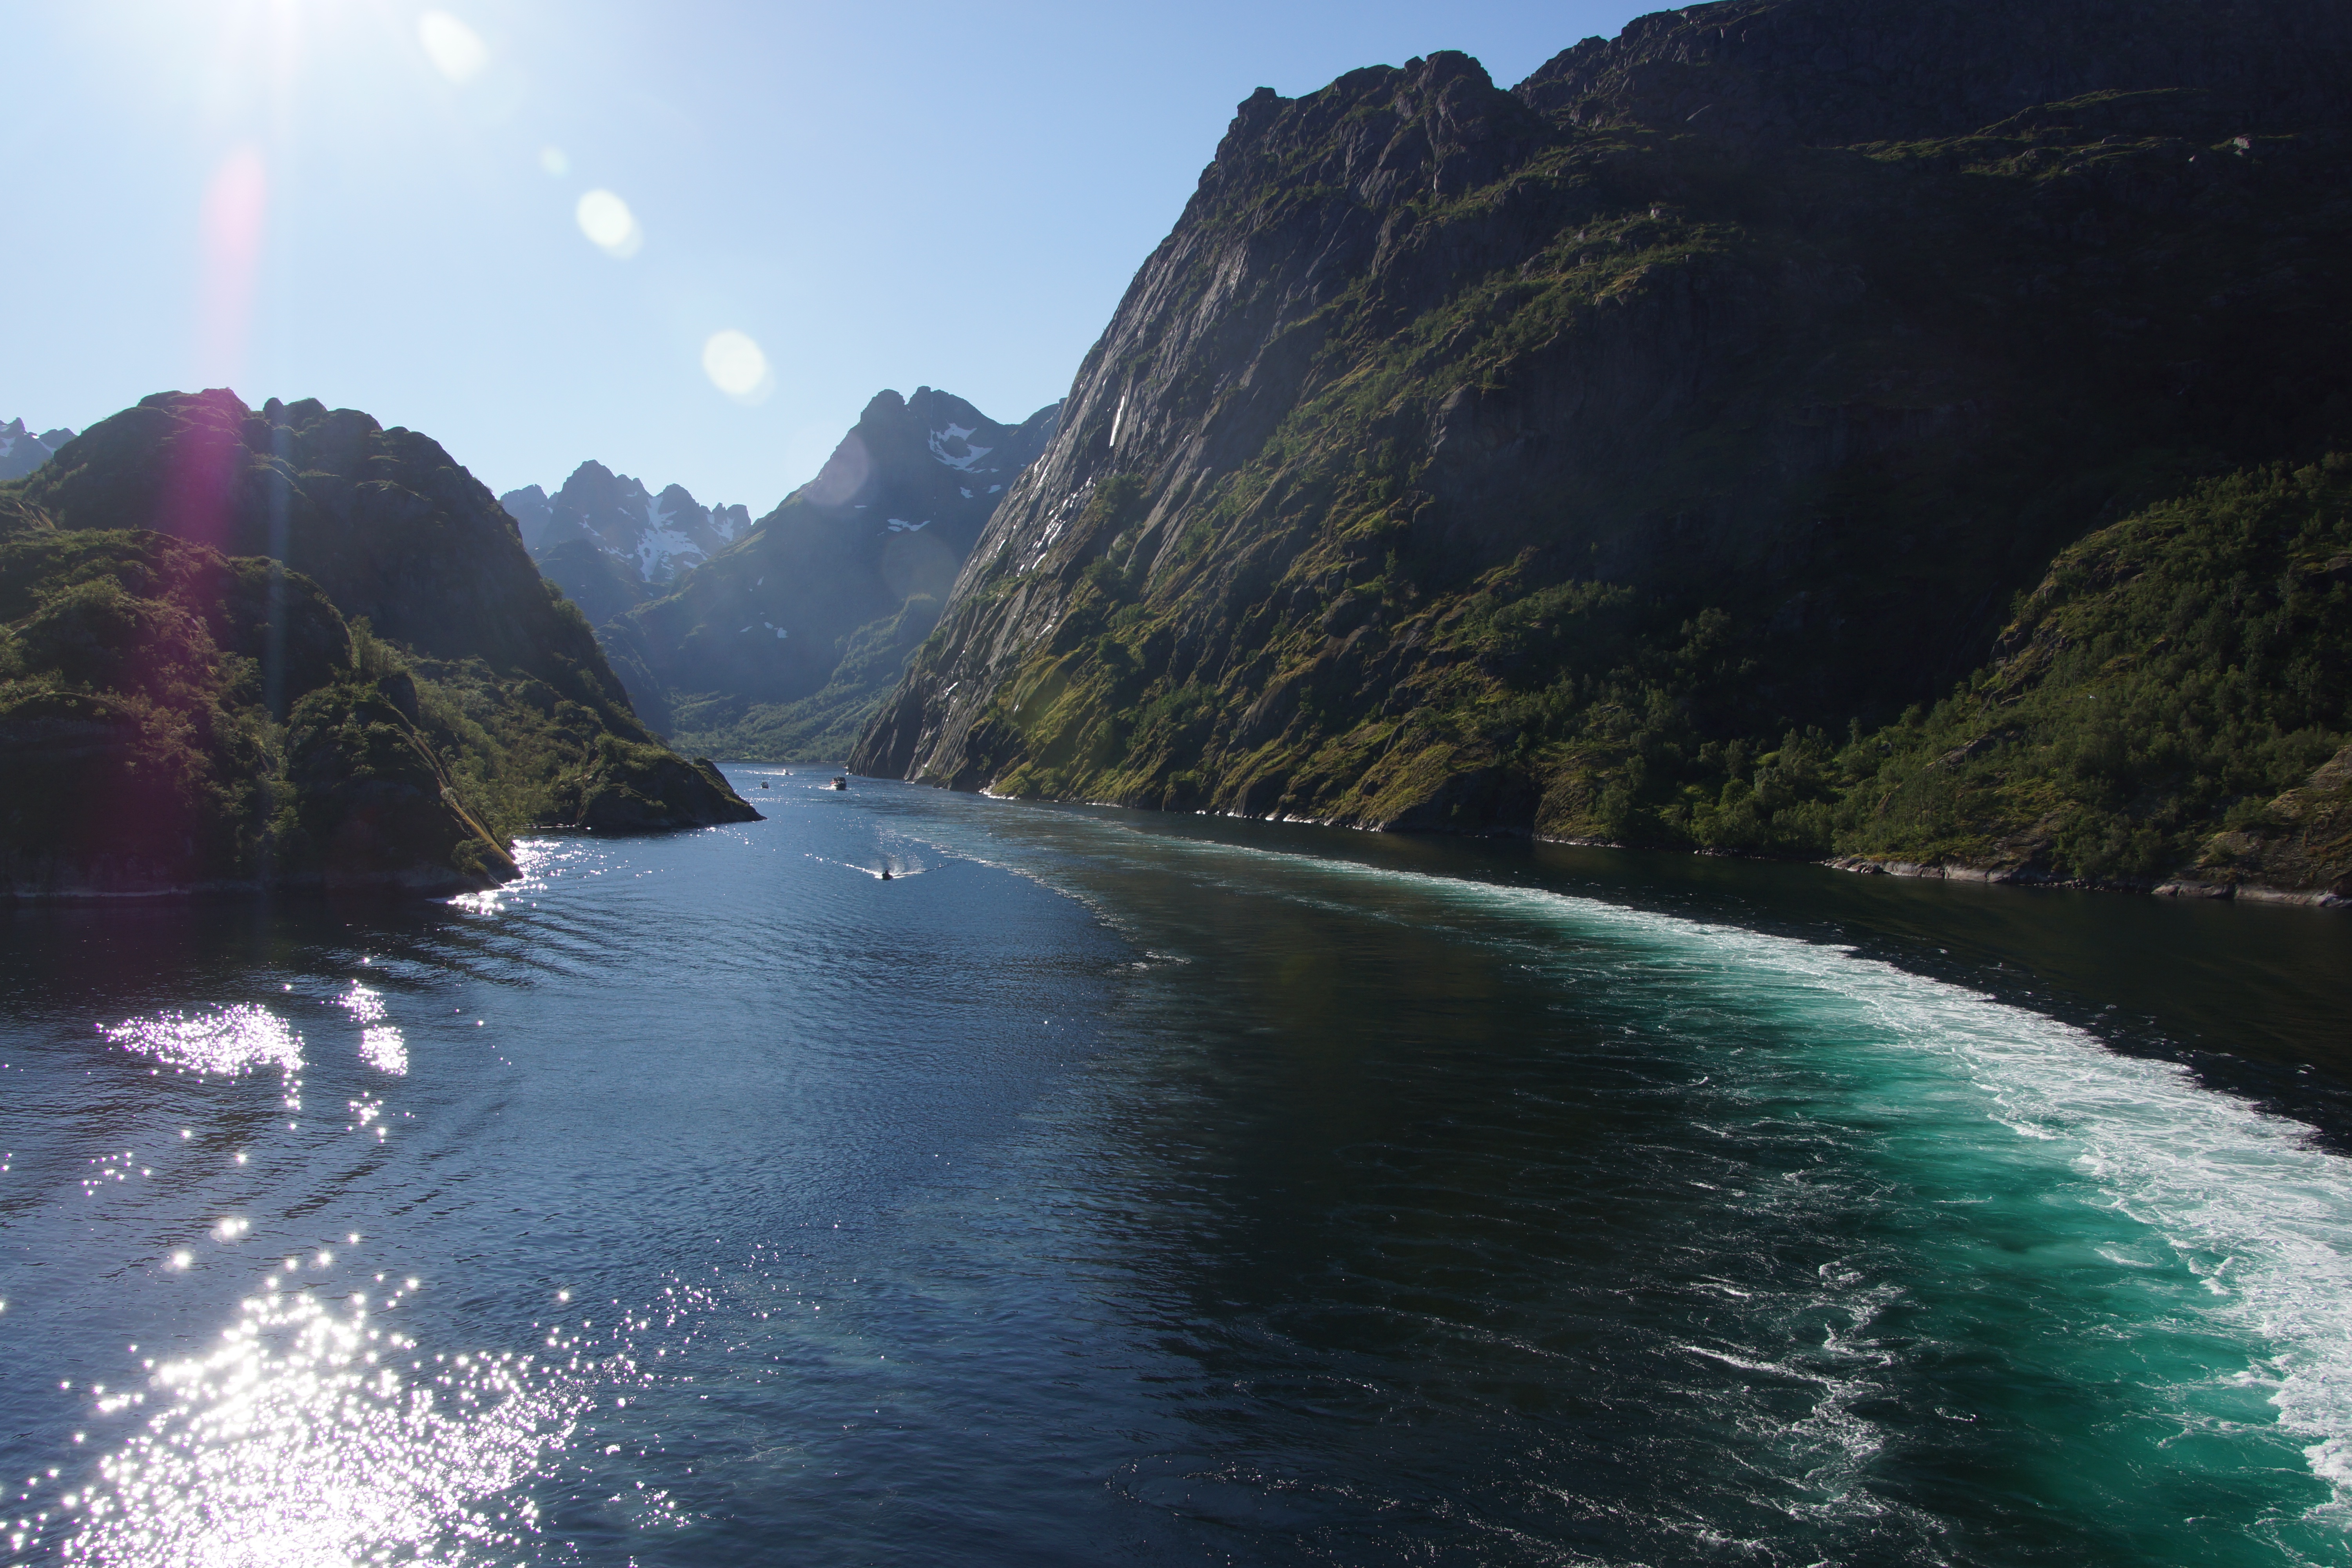
sea, coast, mountain, river, mountain range, cliff, bay, fjord, terrain, norway, gateway, landform, troll fjord, nimbly route, sidearm, raftsund, geographical feature, glacial landform